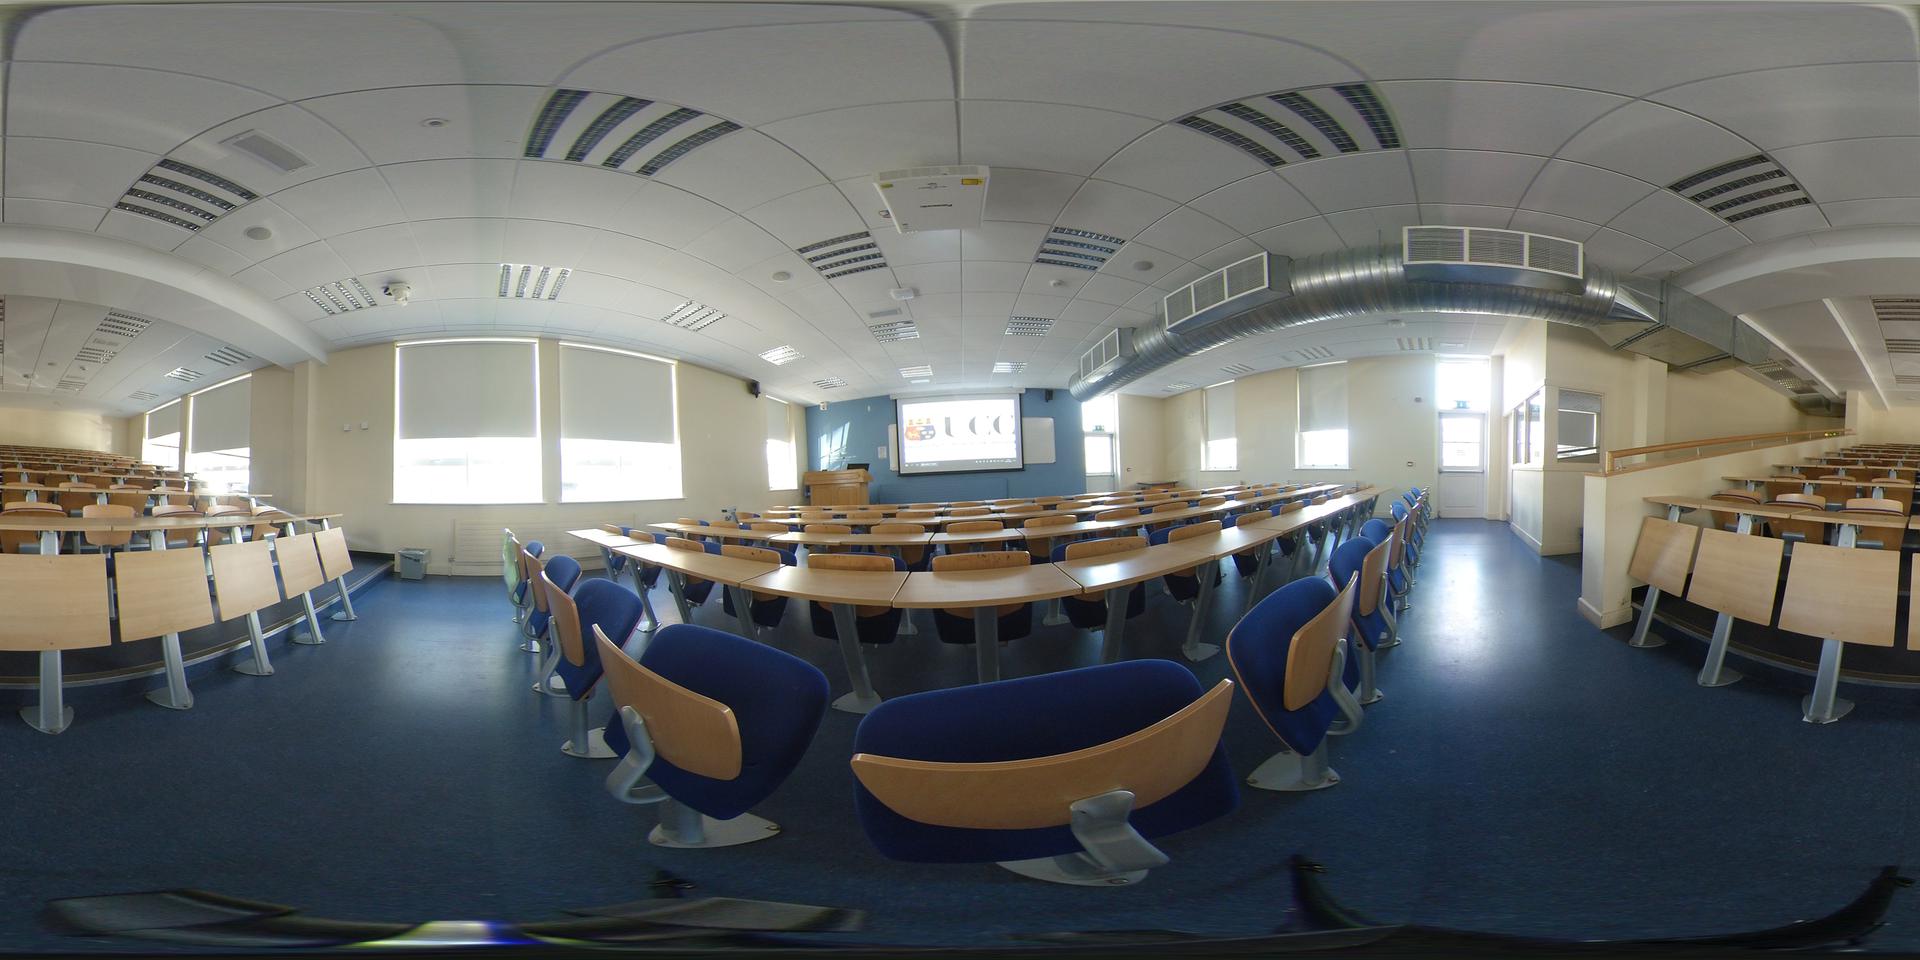
Referred object: the projection screen at the front

Referred object: the wooden lectern